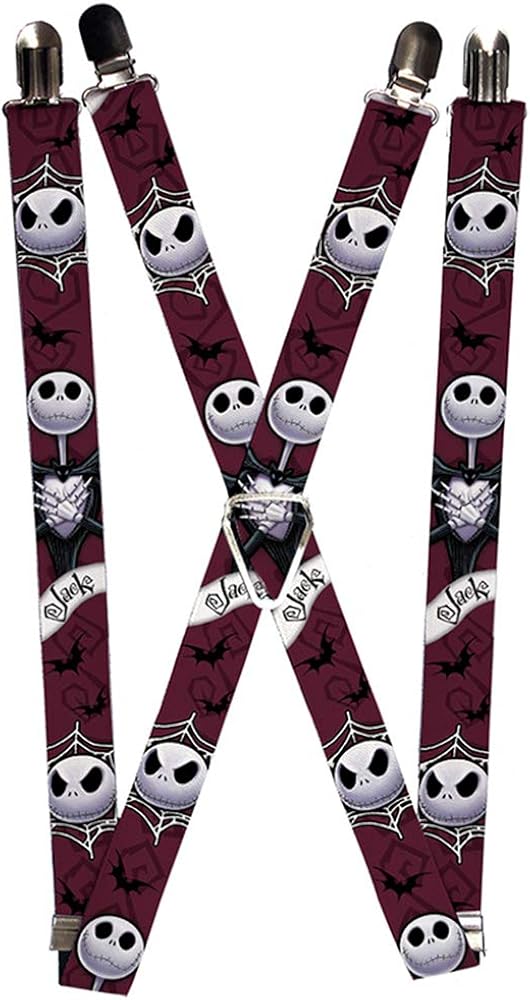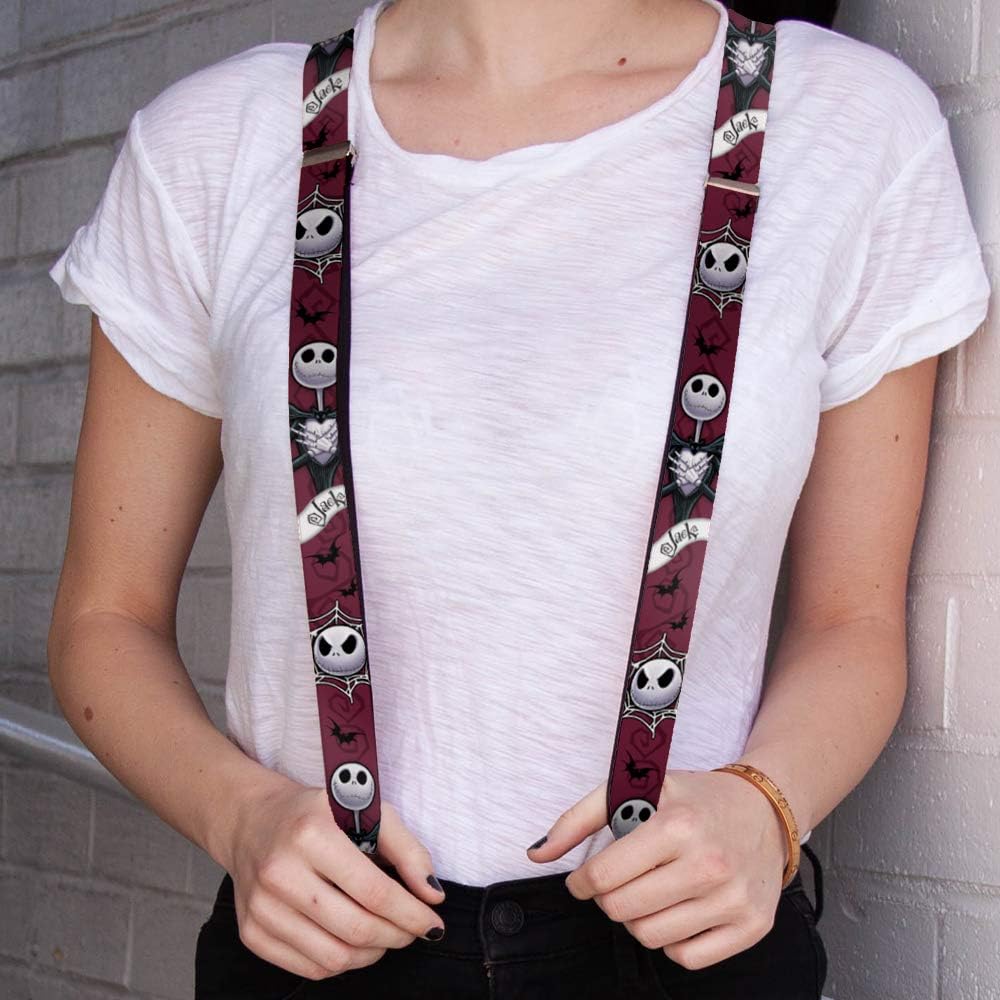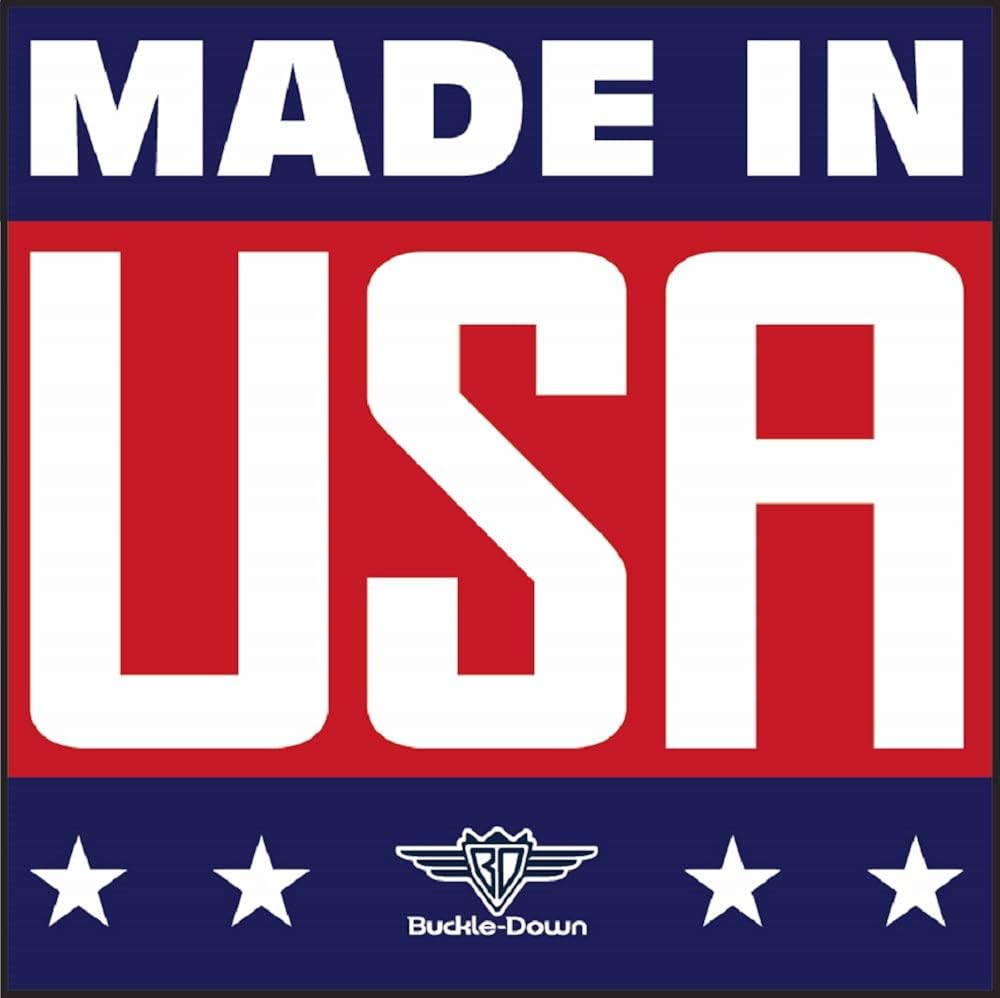
Buckle-Down Suspenders-Nightmare Before Christmas Jack Face/Corpse 2
Category: AMAZON FASHION
These suspenders are a great way to make a fashion statement! they are stretchy nylon with stainless steel hardware, 1.0 inch wide, and adjust to fit most people. This product is officially licensed by adventure time and made in USA by Disney and made in USA by Buckle-Down Inc.
Features: 100% Nylon | Made in the USA | Adjustable closure | Hand Wash | Buckle-Down Suspender - Nightmare Before Christmas